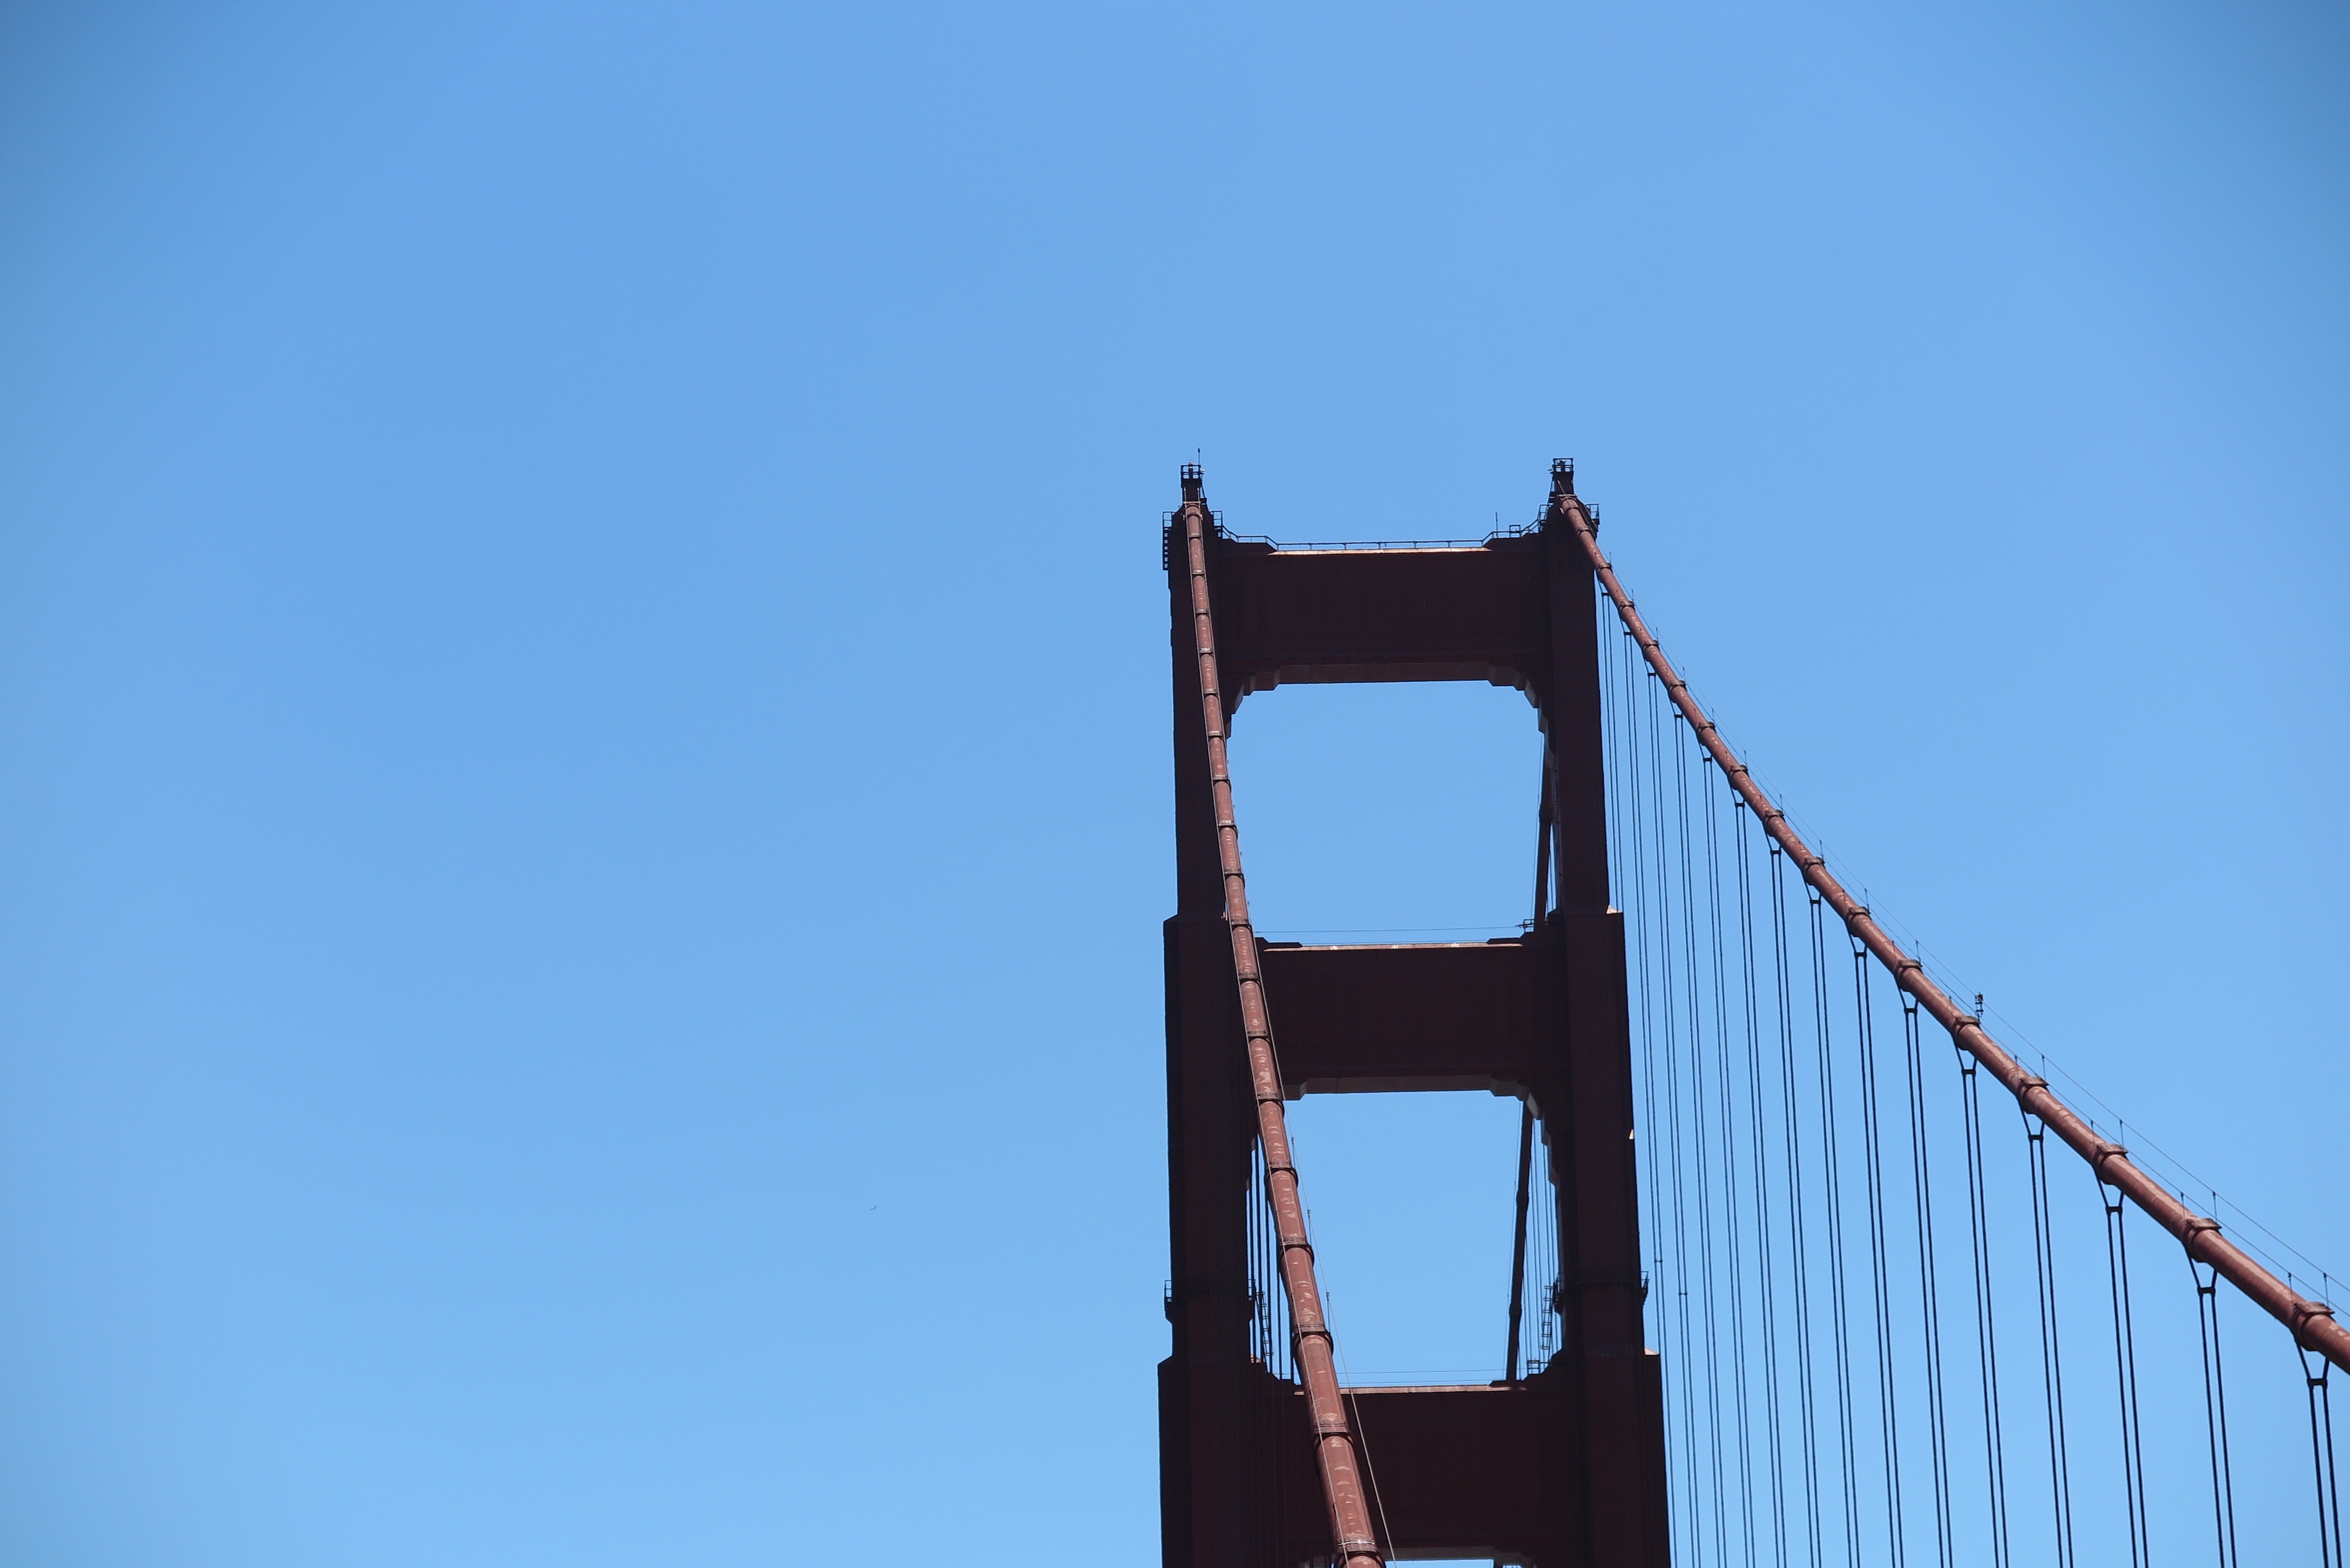
sky, bridge, line, tower, mast, blue, lighting